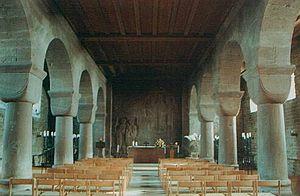
L'abbaye de Hirsauge, en allemand Kloster Hirsau, dédiée à Saint-Pierre-et-Saint-Paul, est une ancienne abbaye bénédictine située près de la ville de Calw dans le land de Bade-Wurtemberg en Allemagne. Elle a eu une grande importance historique, car elle a été au centre de la réforme du même nom, inspirée par l'abbaye de Cluny.